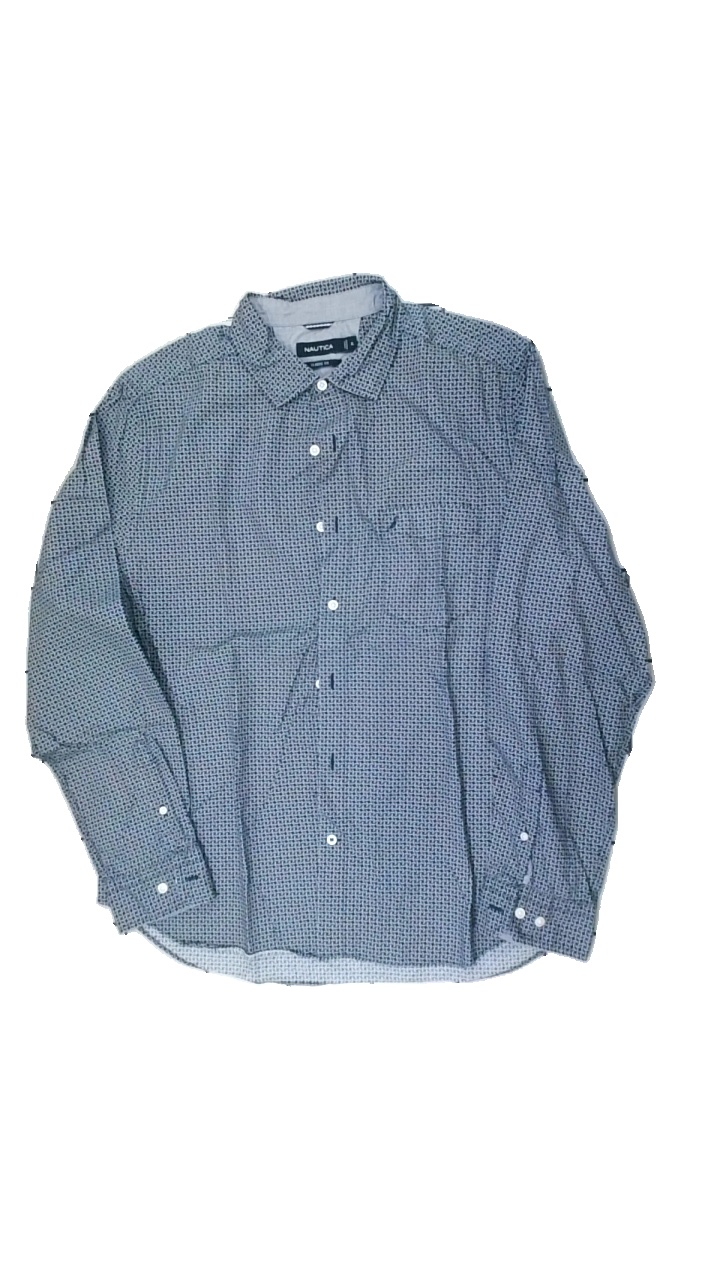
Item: Shirt (Men)
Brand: Nautica
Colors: Blue, White
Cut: Regular
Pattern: Other
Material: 100% cotton
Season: All
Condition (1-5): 4
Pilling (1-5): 5
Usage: Reuse
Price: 100-150